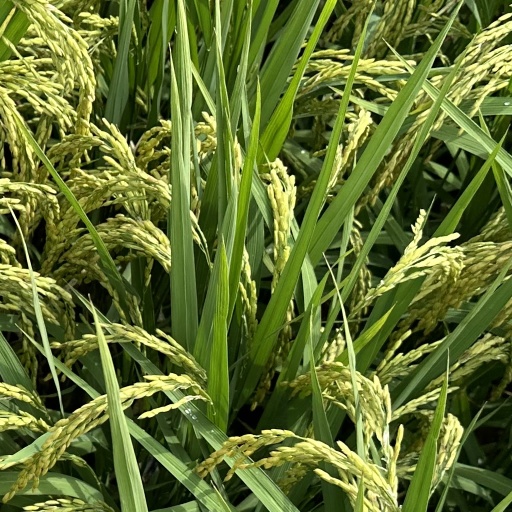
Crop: rice